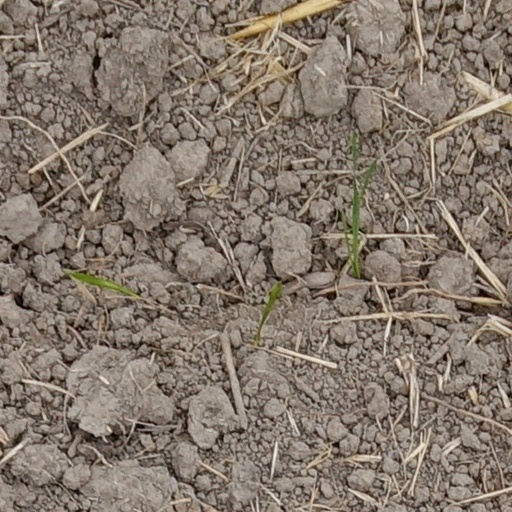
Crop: wheat